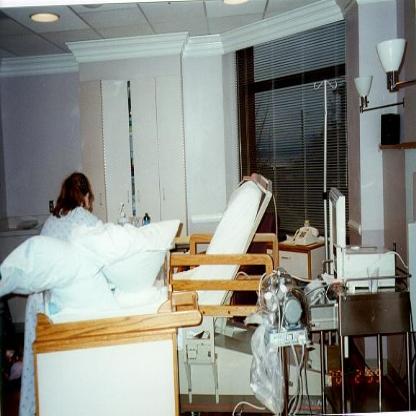
Scene: Indoor